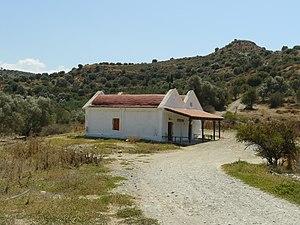
Aghia Triada est un site archéologique minoen au-dessus de la Plaine de la Messara qu'il domine à l'ouest tandis que Phaistos, distant de 4 km, la domine à l'est, en Crète centrale. Le complexe n'était pas un palais à proprement parler, mais plutôt une ville voire une villa royale dont le nom est tiré d'un des deux édifices religieux localisés à proximité, Aghia Triada ou Sainte-Trinité.